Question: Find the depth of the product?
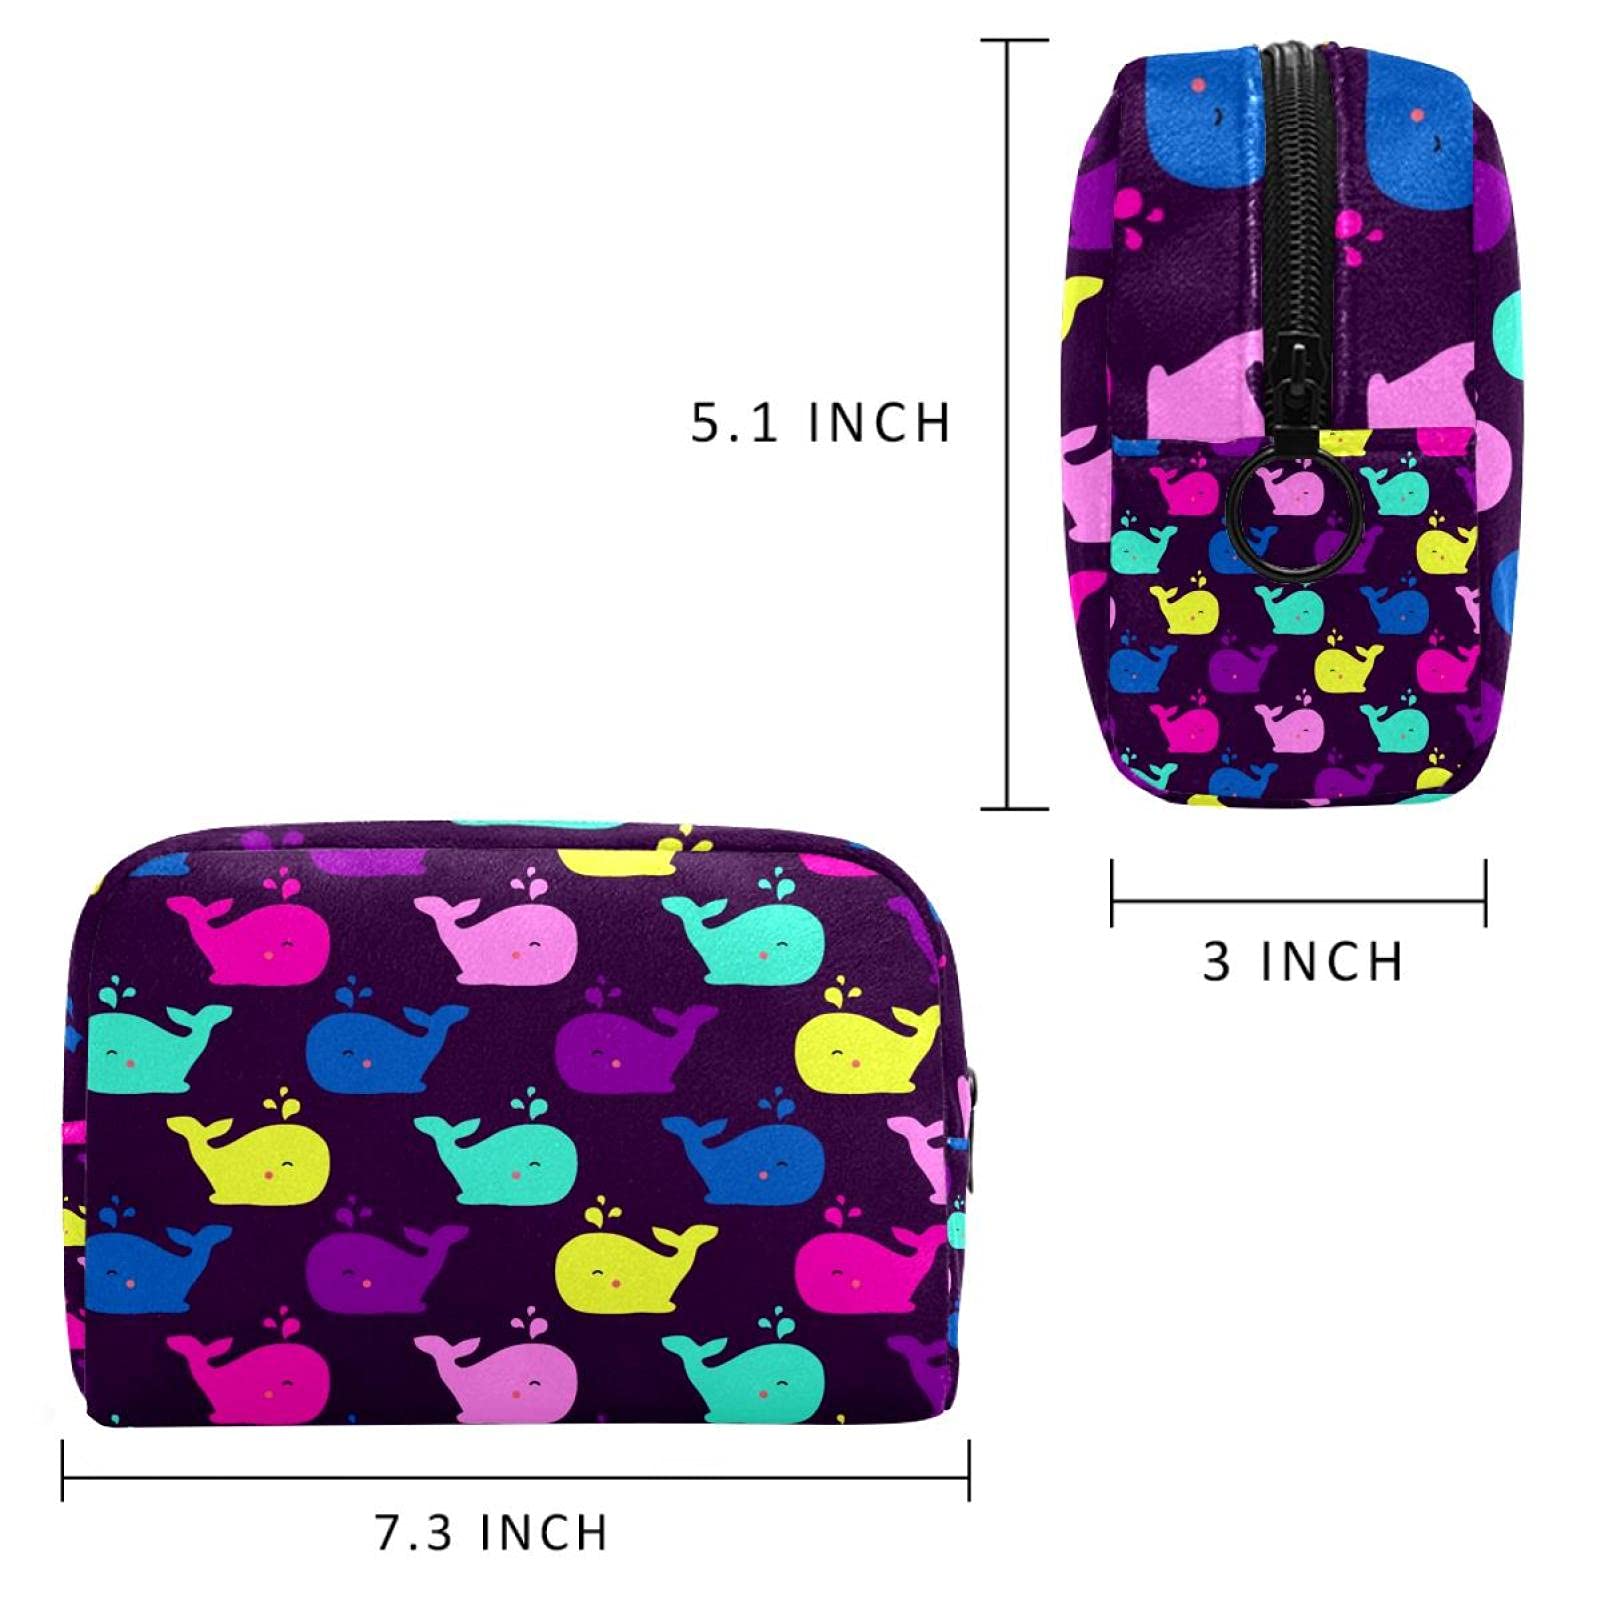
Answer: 7.3 inch